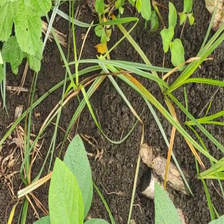
Weed species: Lavhala_(Cyperus_Rotundus)